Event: Nepal Earthquake
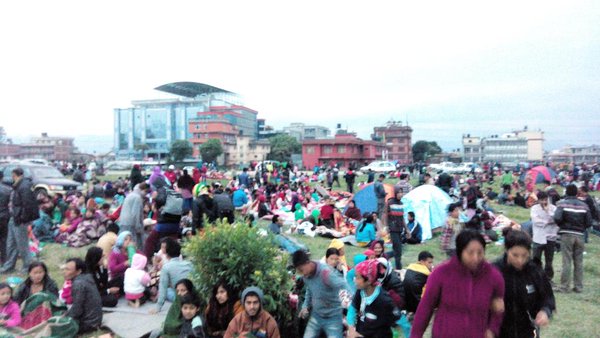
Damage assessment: no_damage